James H. Holmes

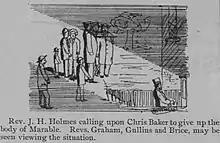
Rev J. H. Holmes pleads for body of Solomon Marable.

In 1896, Holmes appealed on the behalf of the widow of Solomon Marable for the return of his body after his execution and partial dissection by students at the Medical College of Virginia. The body had been legally seized by the College's janitor, Chris Baker. The case was subject to an exposé by "Richmond Planet" publisher John Mitchell, Jr.